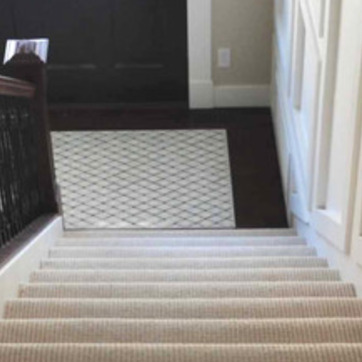
Material: carpet